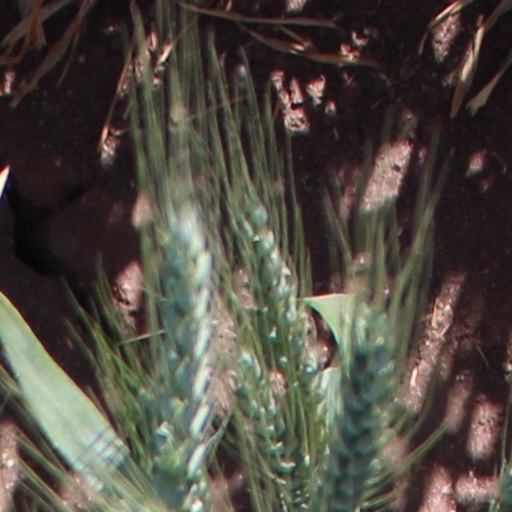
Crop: wheat